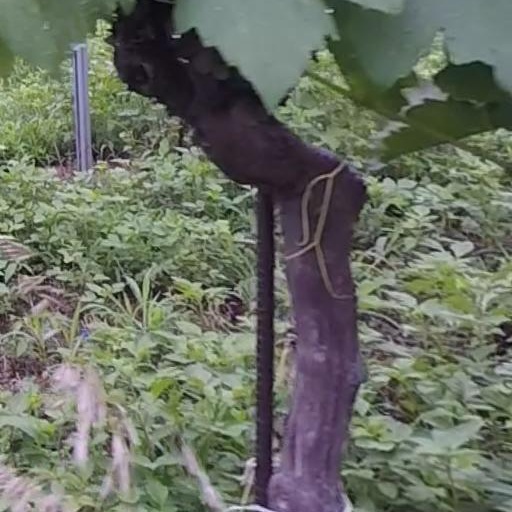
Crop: grape